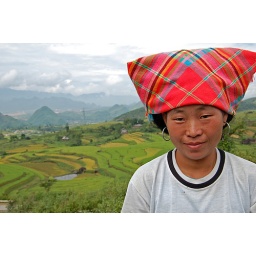
A Flower Hmong woman on the side of the road trading clothing with other minority groups in her area.